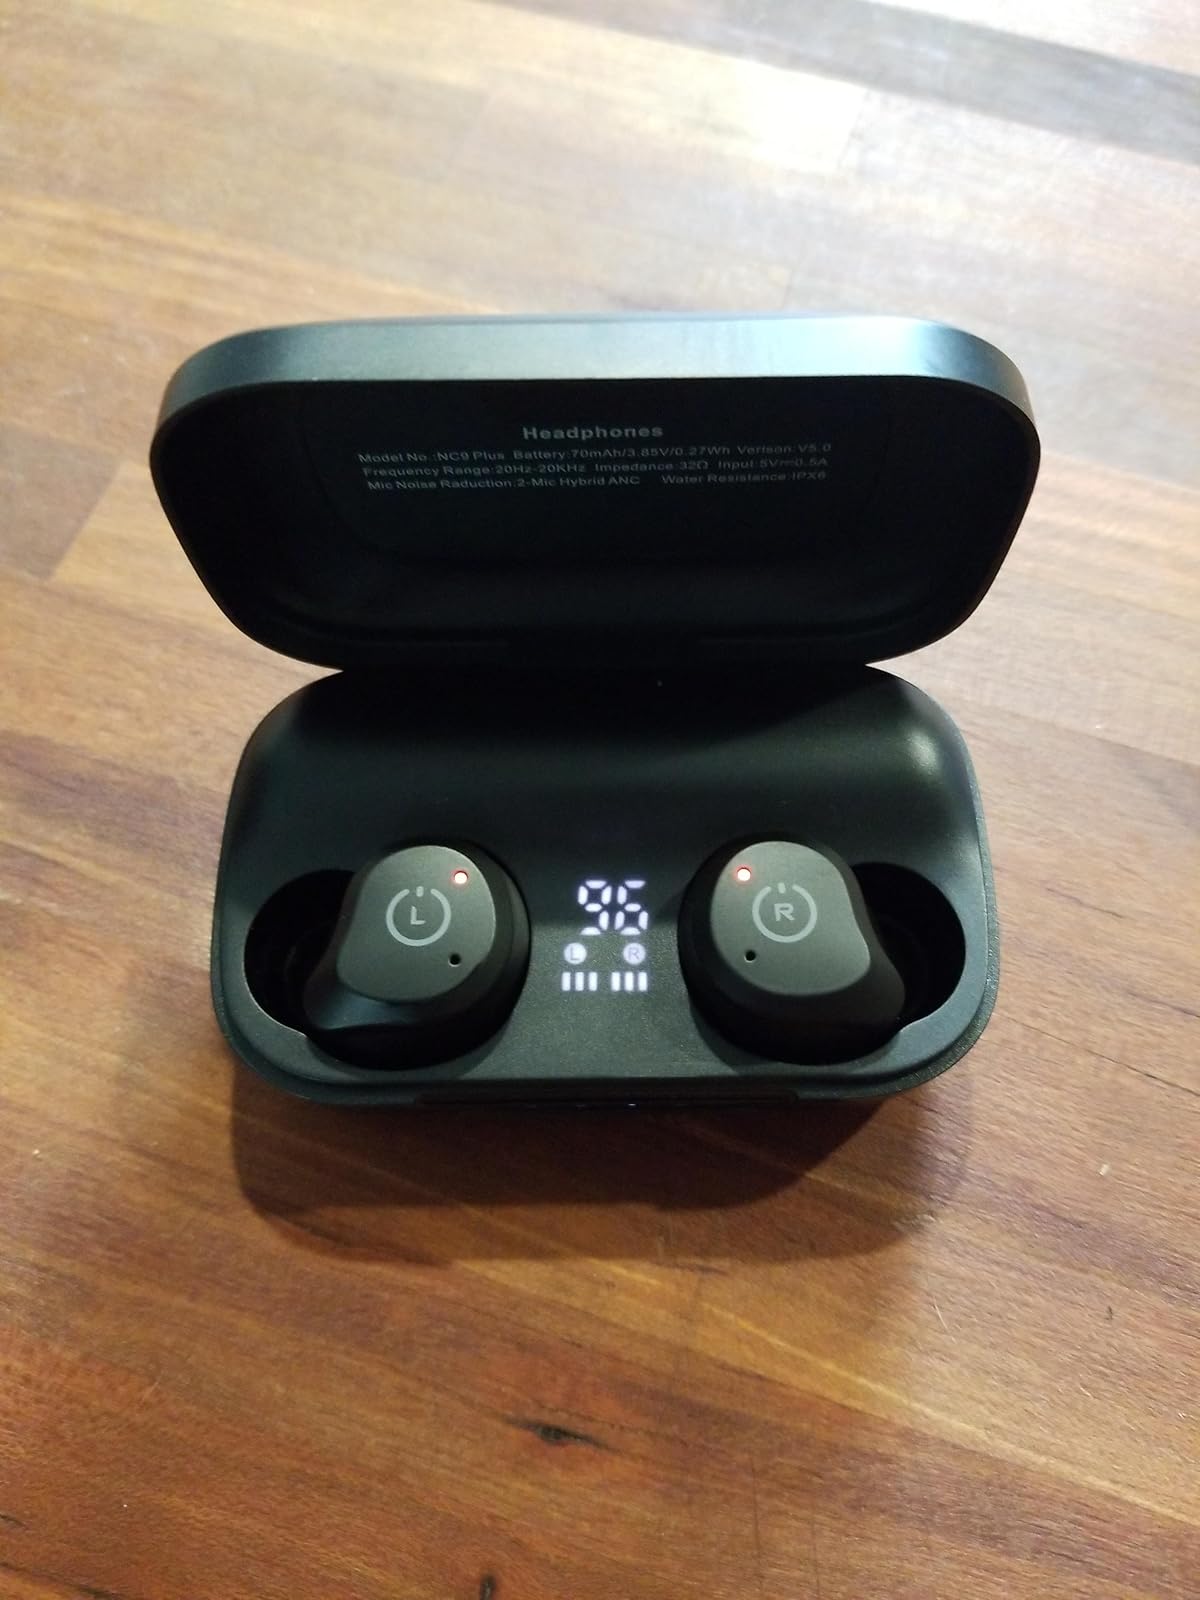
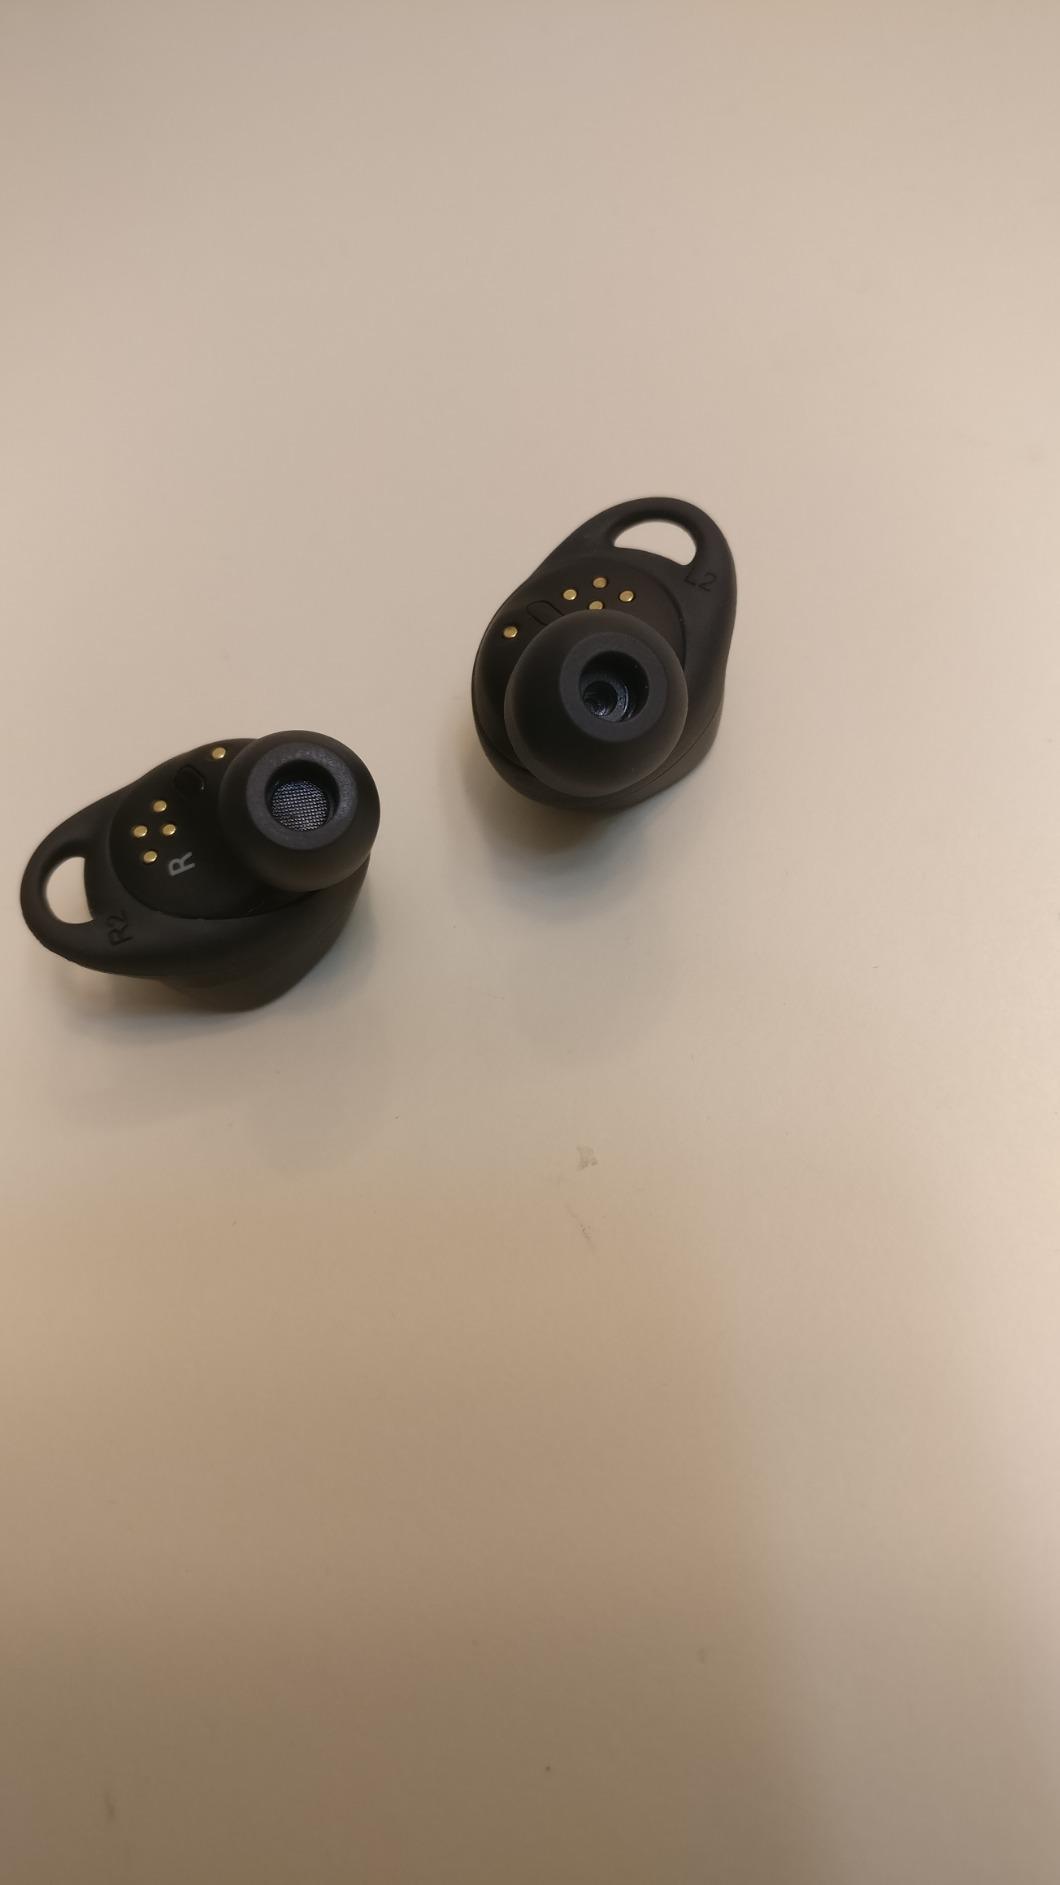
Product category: earbuds
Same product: no